List of baseball parks in San Francisco

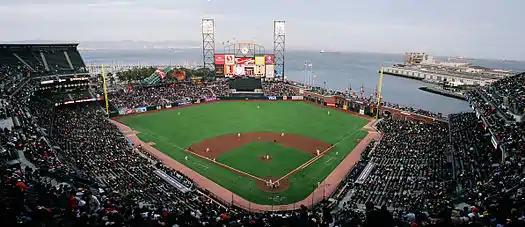
Oracle Park

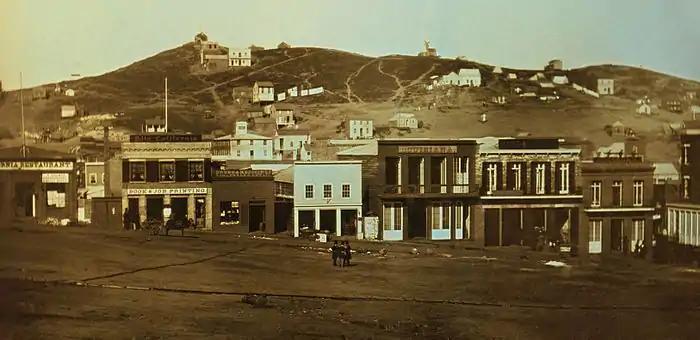
Portsmouth Square looking north, 1851, location of baseball game February 3, 1851

It has been speculated that the game of baseball was played in California by men during the Gold Rush of 1849 when Alexander Cartwright, who is sometimes referred to as "the father of baseball", came to San Francisco and is reported to have brought his baseball to the city in 1849. The Daily Alta California newspaper reports a game of base ball being played upon the Plaza (Portsmouth Square) "by a number of the sporting gentlemen about town", on February 3, 1851. Mention of the play of a game of Townball at Portsmouth Square is recorded in The Daily Alta California newspaper on January 14, 1852. An early town leader serving on the city council as "second alcalde", or assistant mayor, of San Francisco during the years 1849-1854 was Frank Turk a New York Knickerbocker. According to historian Frank Joel, baseball was formally introduced into California, at San Francisco in 1859.